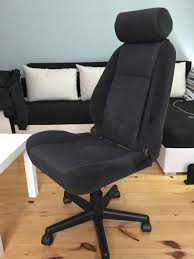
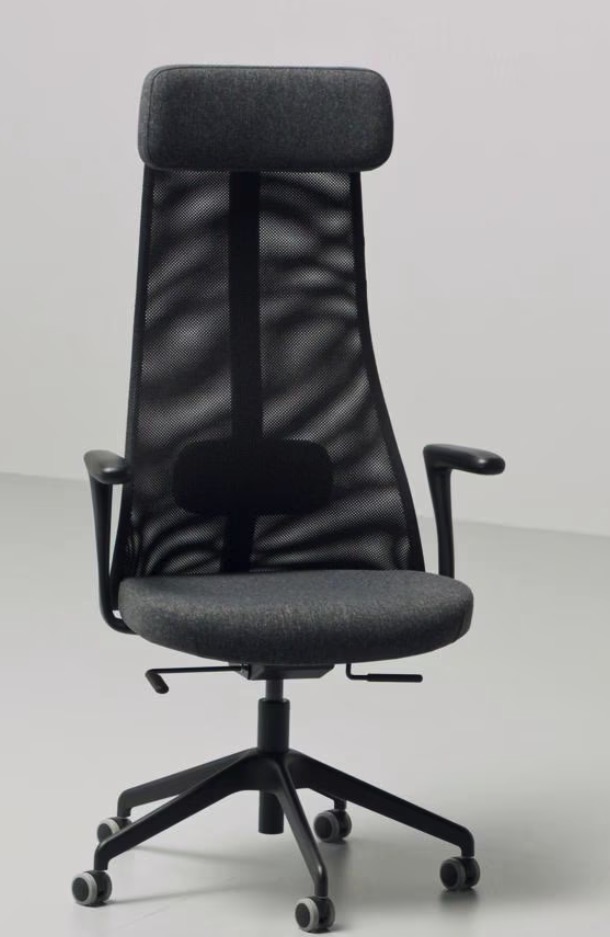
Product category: items_chair
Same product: no